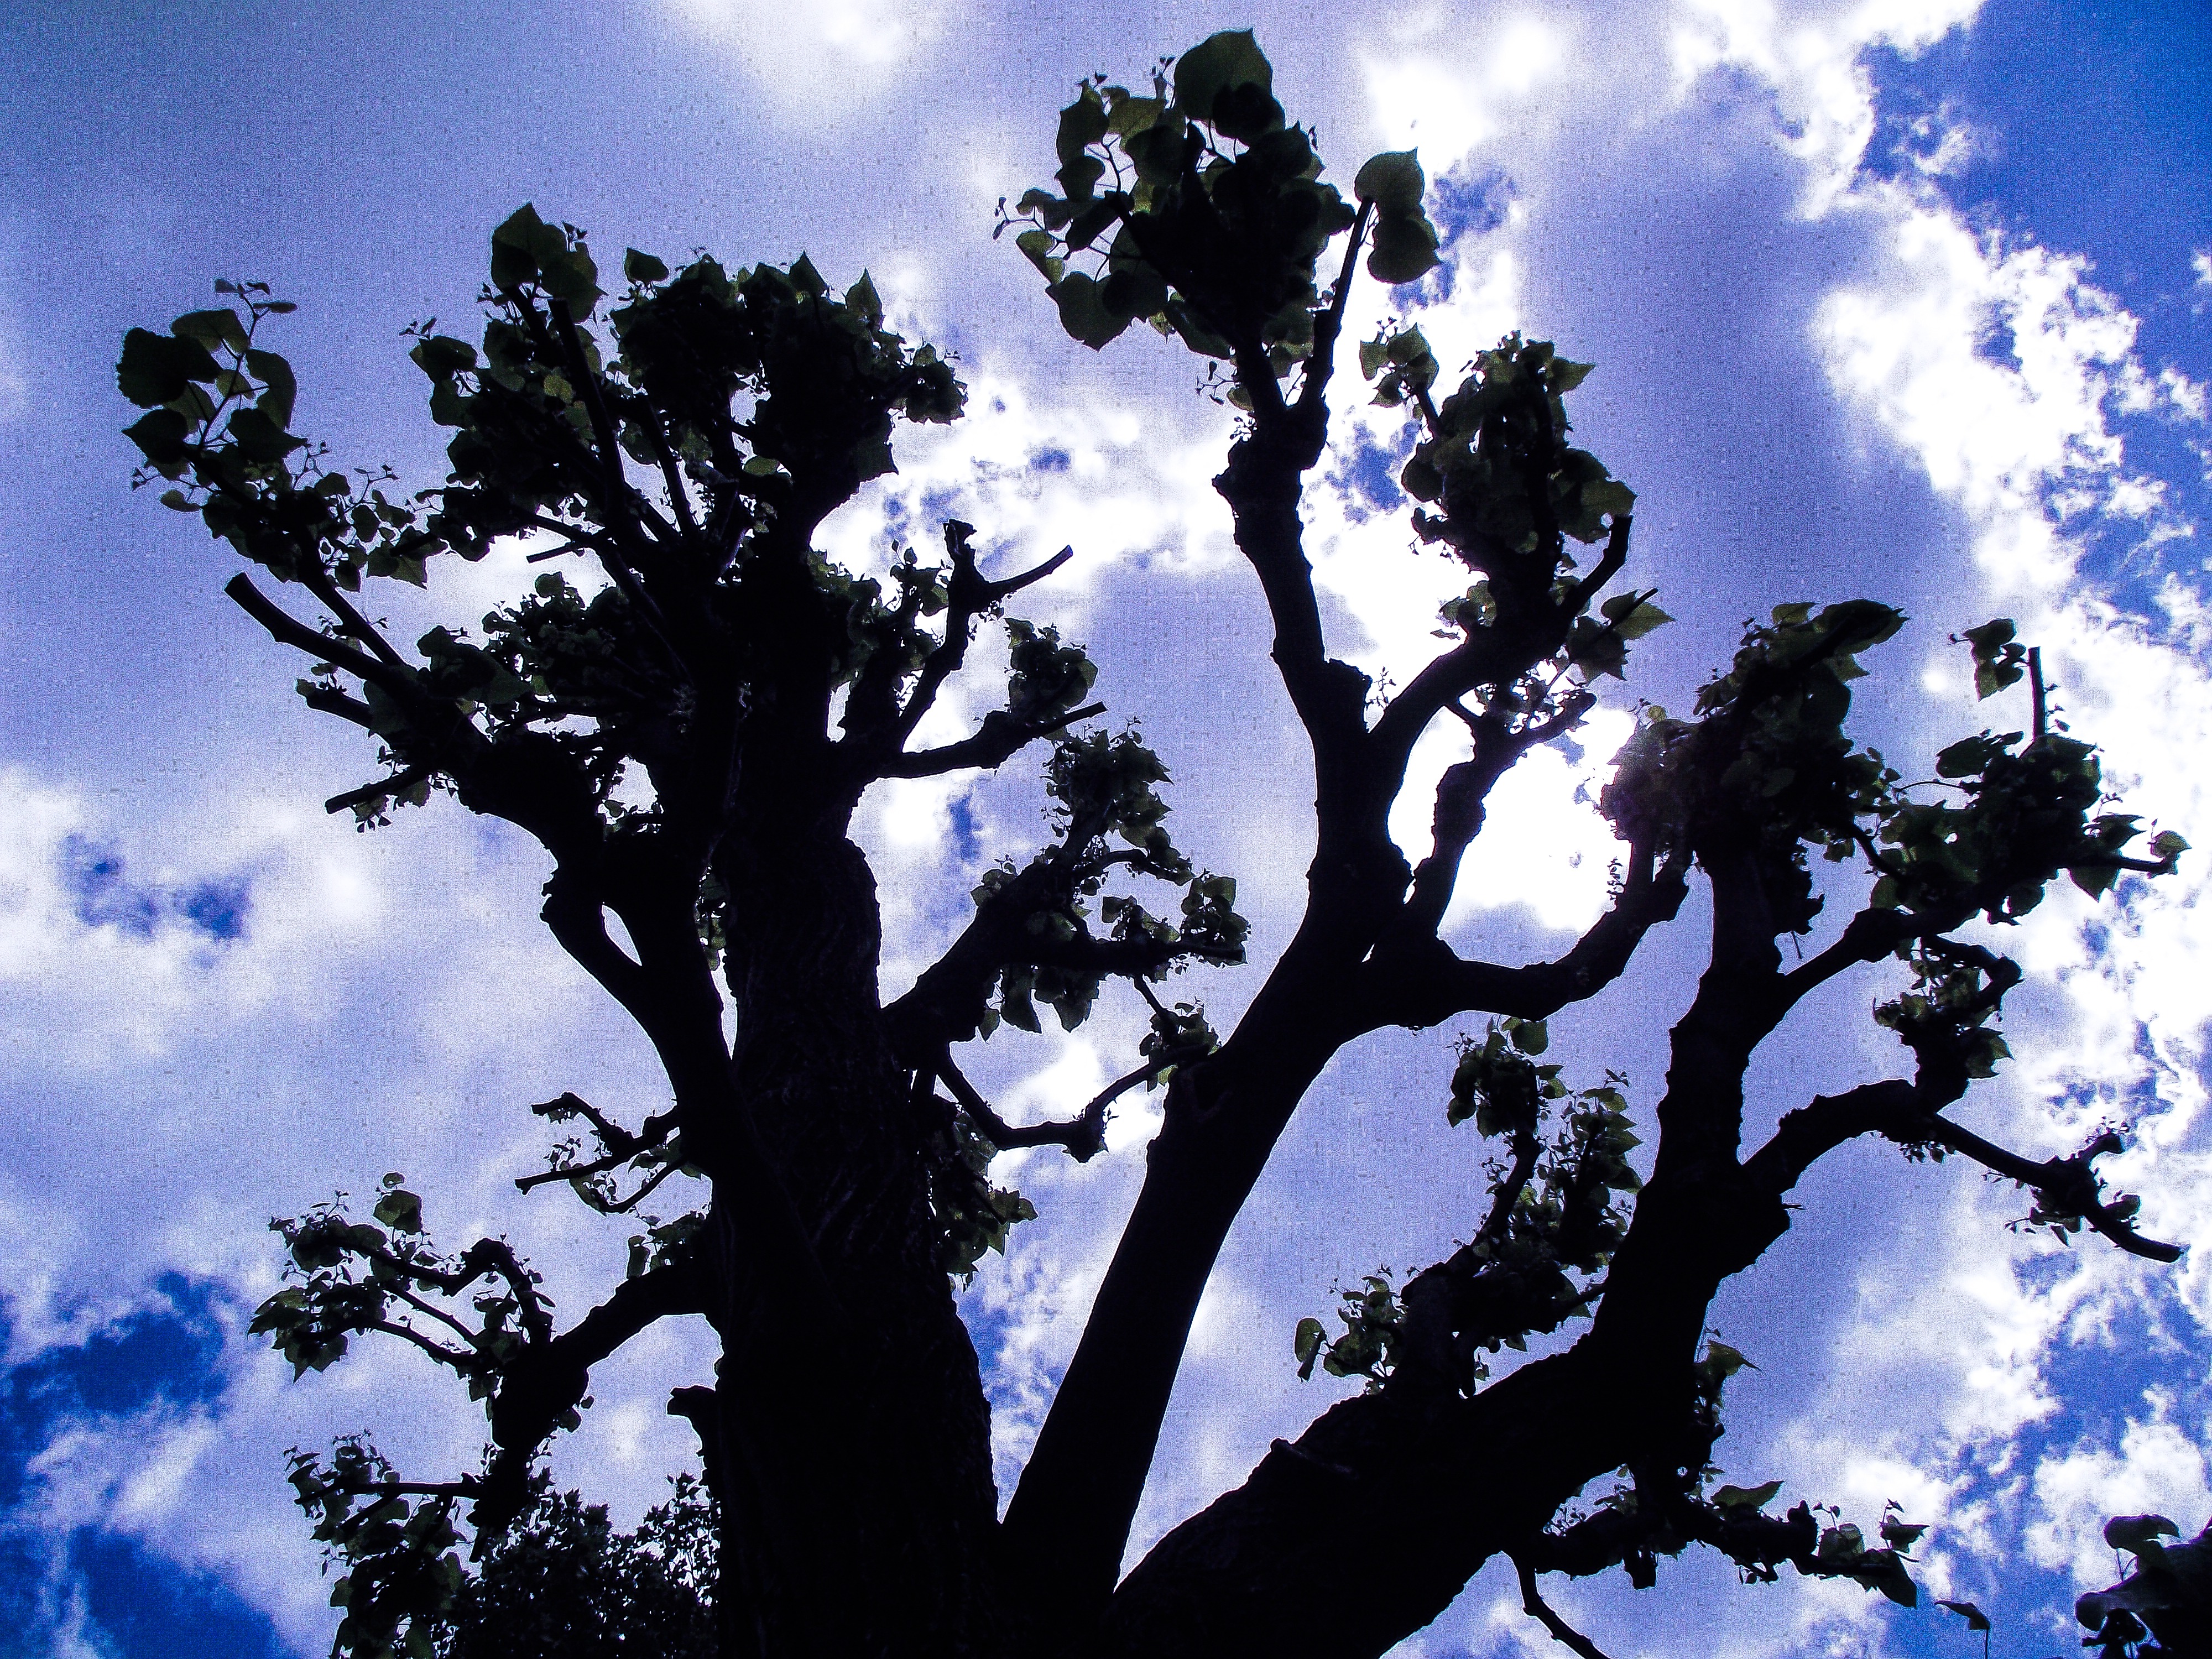
tree, nature, branch, silhouette, light, cloud, plant, sky, sunlight, leaf, flower, atmosphere, reflection, shadow, blue, agriculture, clouds, hell, day, silhouettes, woody plant